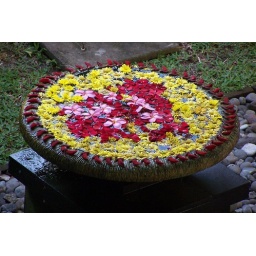
flowers above water in a hotel in kuta area.taken in kuta, bali on feb 5, 2006